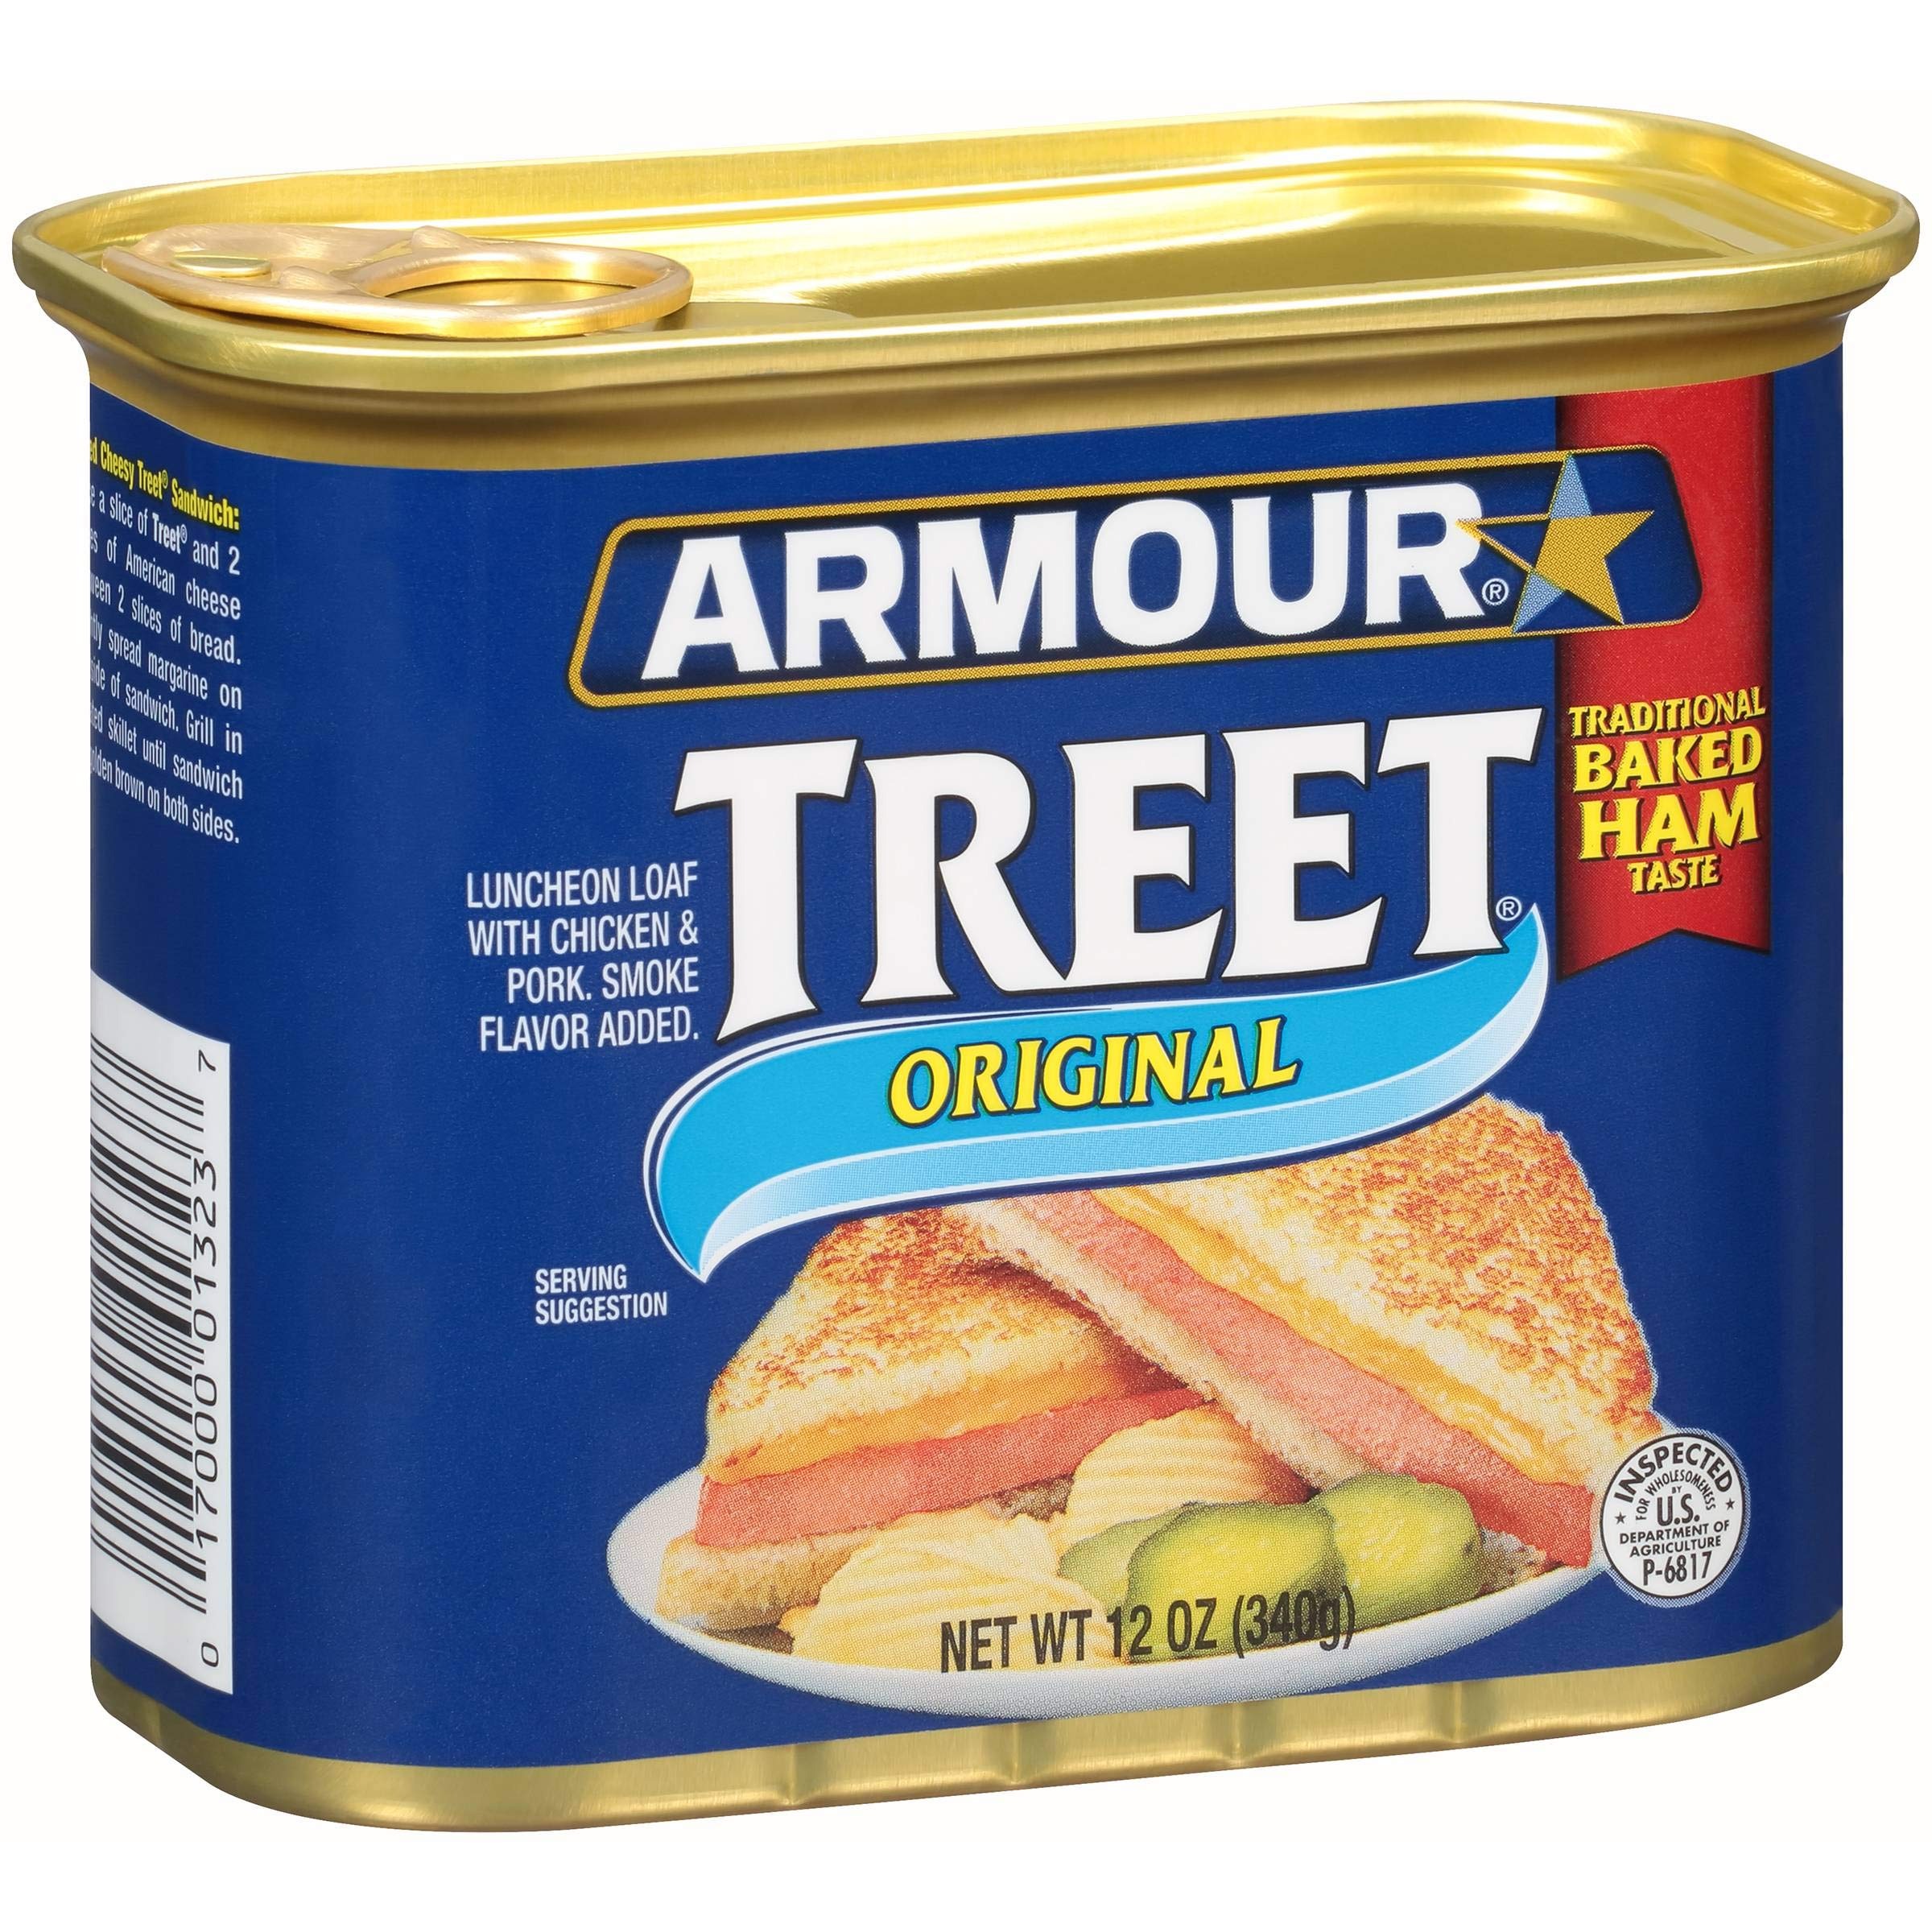
Item Name: Armour Treet Luncheon Loaf 12 oz (Pack of 12)
Bullet Point 1: Fully cooked. ready to eat
Bullet Point 2: Enjoy hot or cold
Product Description: Grilled cheesy treet sandwich recipe.
Value: 144.0
Unit: Ounce

Price: 2.08